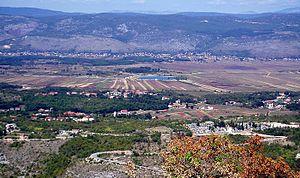
Drinovci est une localité de Bosnie-Herzégovine. Elle est située dans la municipalité de Grude, dans le canton de l'Herzégovine de l'Ouest et dans la Fédération de Bosnie-et-Herzégovine. Selon les premiers résultats du recensement bosnien de 2013, elle compte 2 703 habitants.